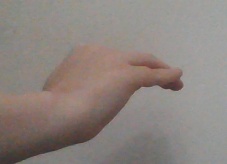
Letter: haa